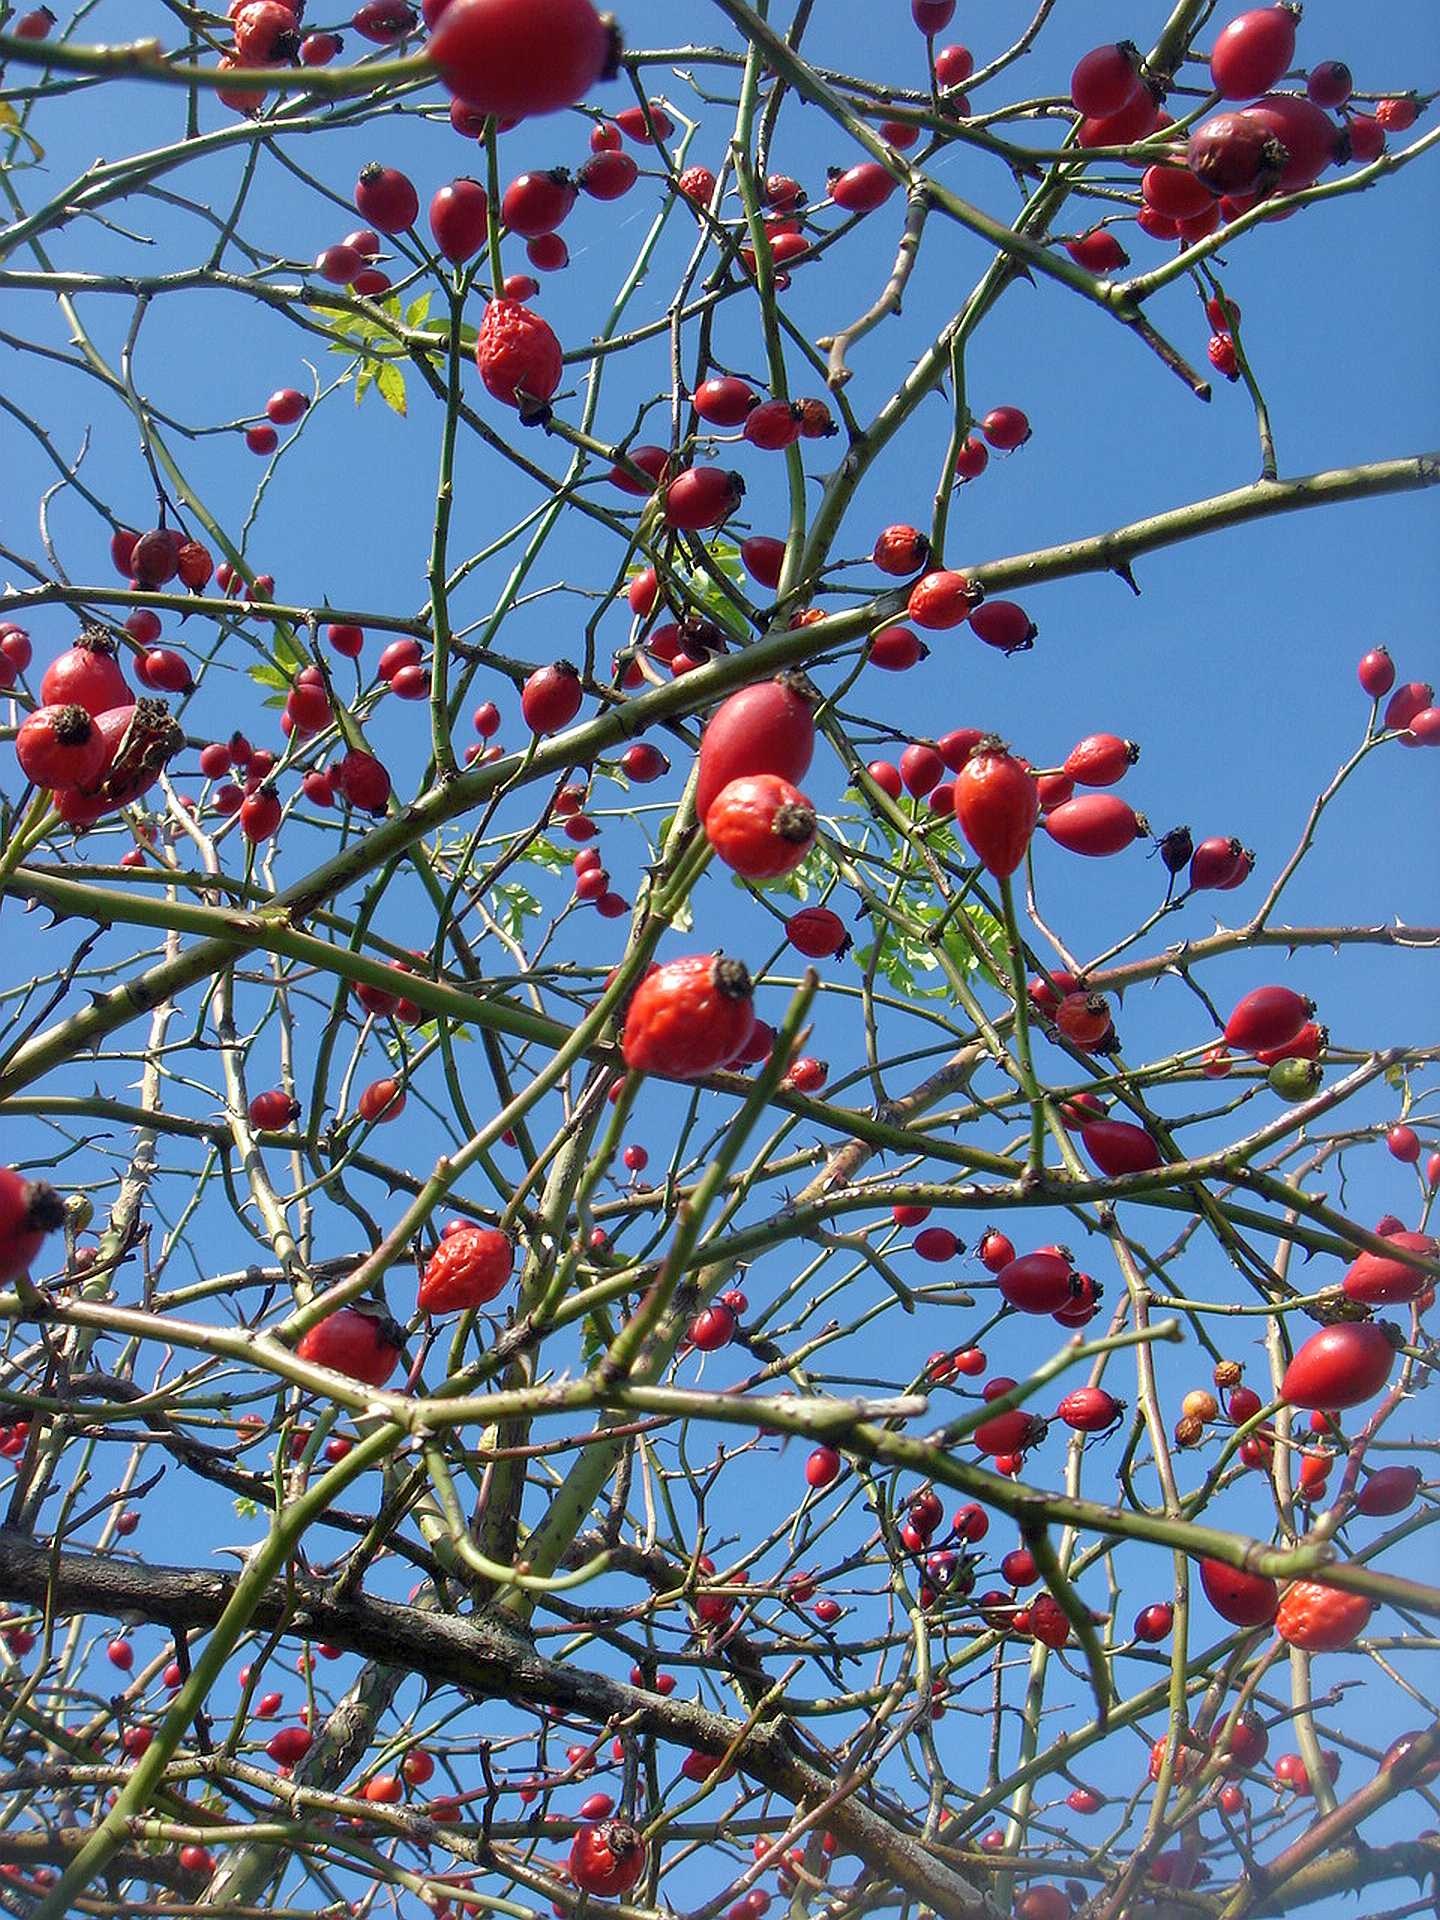
tree, branch, plant, leaf, flower, bush, red, produce, autumn, botany, flora, health, vitamin, rowan, hip, flowering plant, woody plant, land plant